Movimento dos Atingidos por Barragens

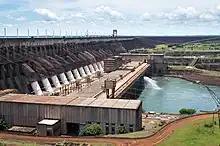
Itaipu Dam - the second largest hydroelectric plant in the world, which caused the relocation of countless local communities during its construction

One of the agendas of the movement is Brazil's national energy policy, which, in the understanding of this social movement, transforms energy into a mere commodity to guarantee the profitability of financial capital. They defend the perspective that "water and energy are not commodities" and, in this sense, they seek to build a popular energy project.